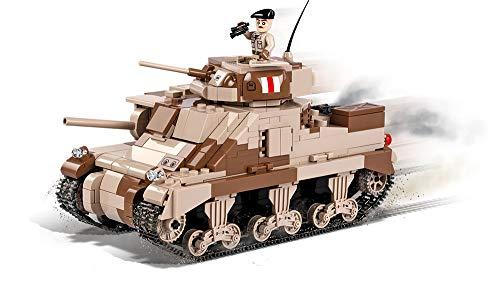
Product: COBI Historical Collection M3 Grant Tank
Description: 1 figure of a soldier with accessories.
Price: $39.90
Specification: ProductDimensions:17.7x2.4x12inches|ItemWeight:1.47pounds|ShippingWeight:1.88pounds(Viewshippingratesandpolicies)|ASIN:B07C4TRGRK|Itemmodelnumber:COB02391|Manufacturerrecommendedage:7-15years